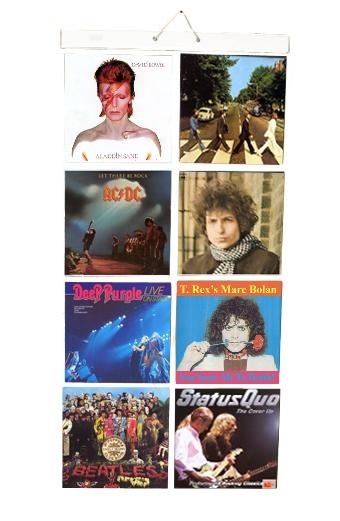
Insteekhoes voor 16 LP's  in  8 insteekvakken [ 30 x 30cm ]
Foto Insteekhoes voor 16 LP's Alles overzichtelijk en zonder extra beschadigingen bij elkaar in 1 hoes. Voor een mooie presentatie van uw meest favoriete LP covers. Unieke hoes en een bijzonder cadeau. 66 cm Breed en 137 cm Hoog
Brand: picture pockets
Category: Home & Garden > Household Supplies > Storage & Organization > Photo Storage